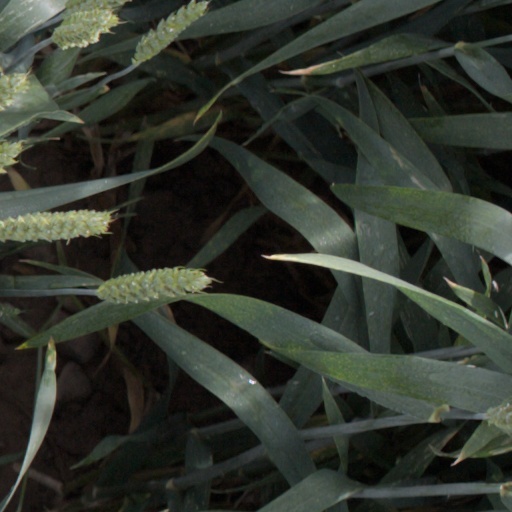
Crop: wheat